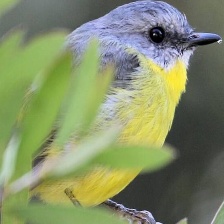
Species: EASTERN YELLOW ROBIN
Scientific name: EOPSALTRIA AUSTRALIS
ImageNet parent category: robin